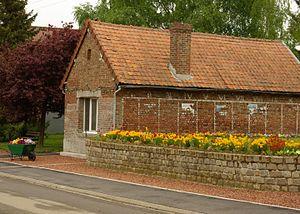
Fleurs dans les rues d'Anneux
Anneux est une commune française située dans le département du Nord, en région Hauts-de-France.